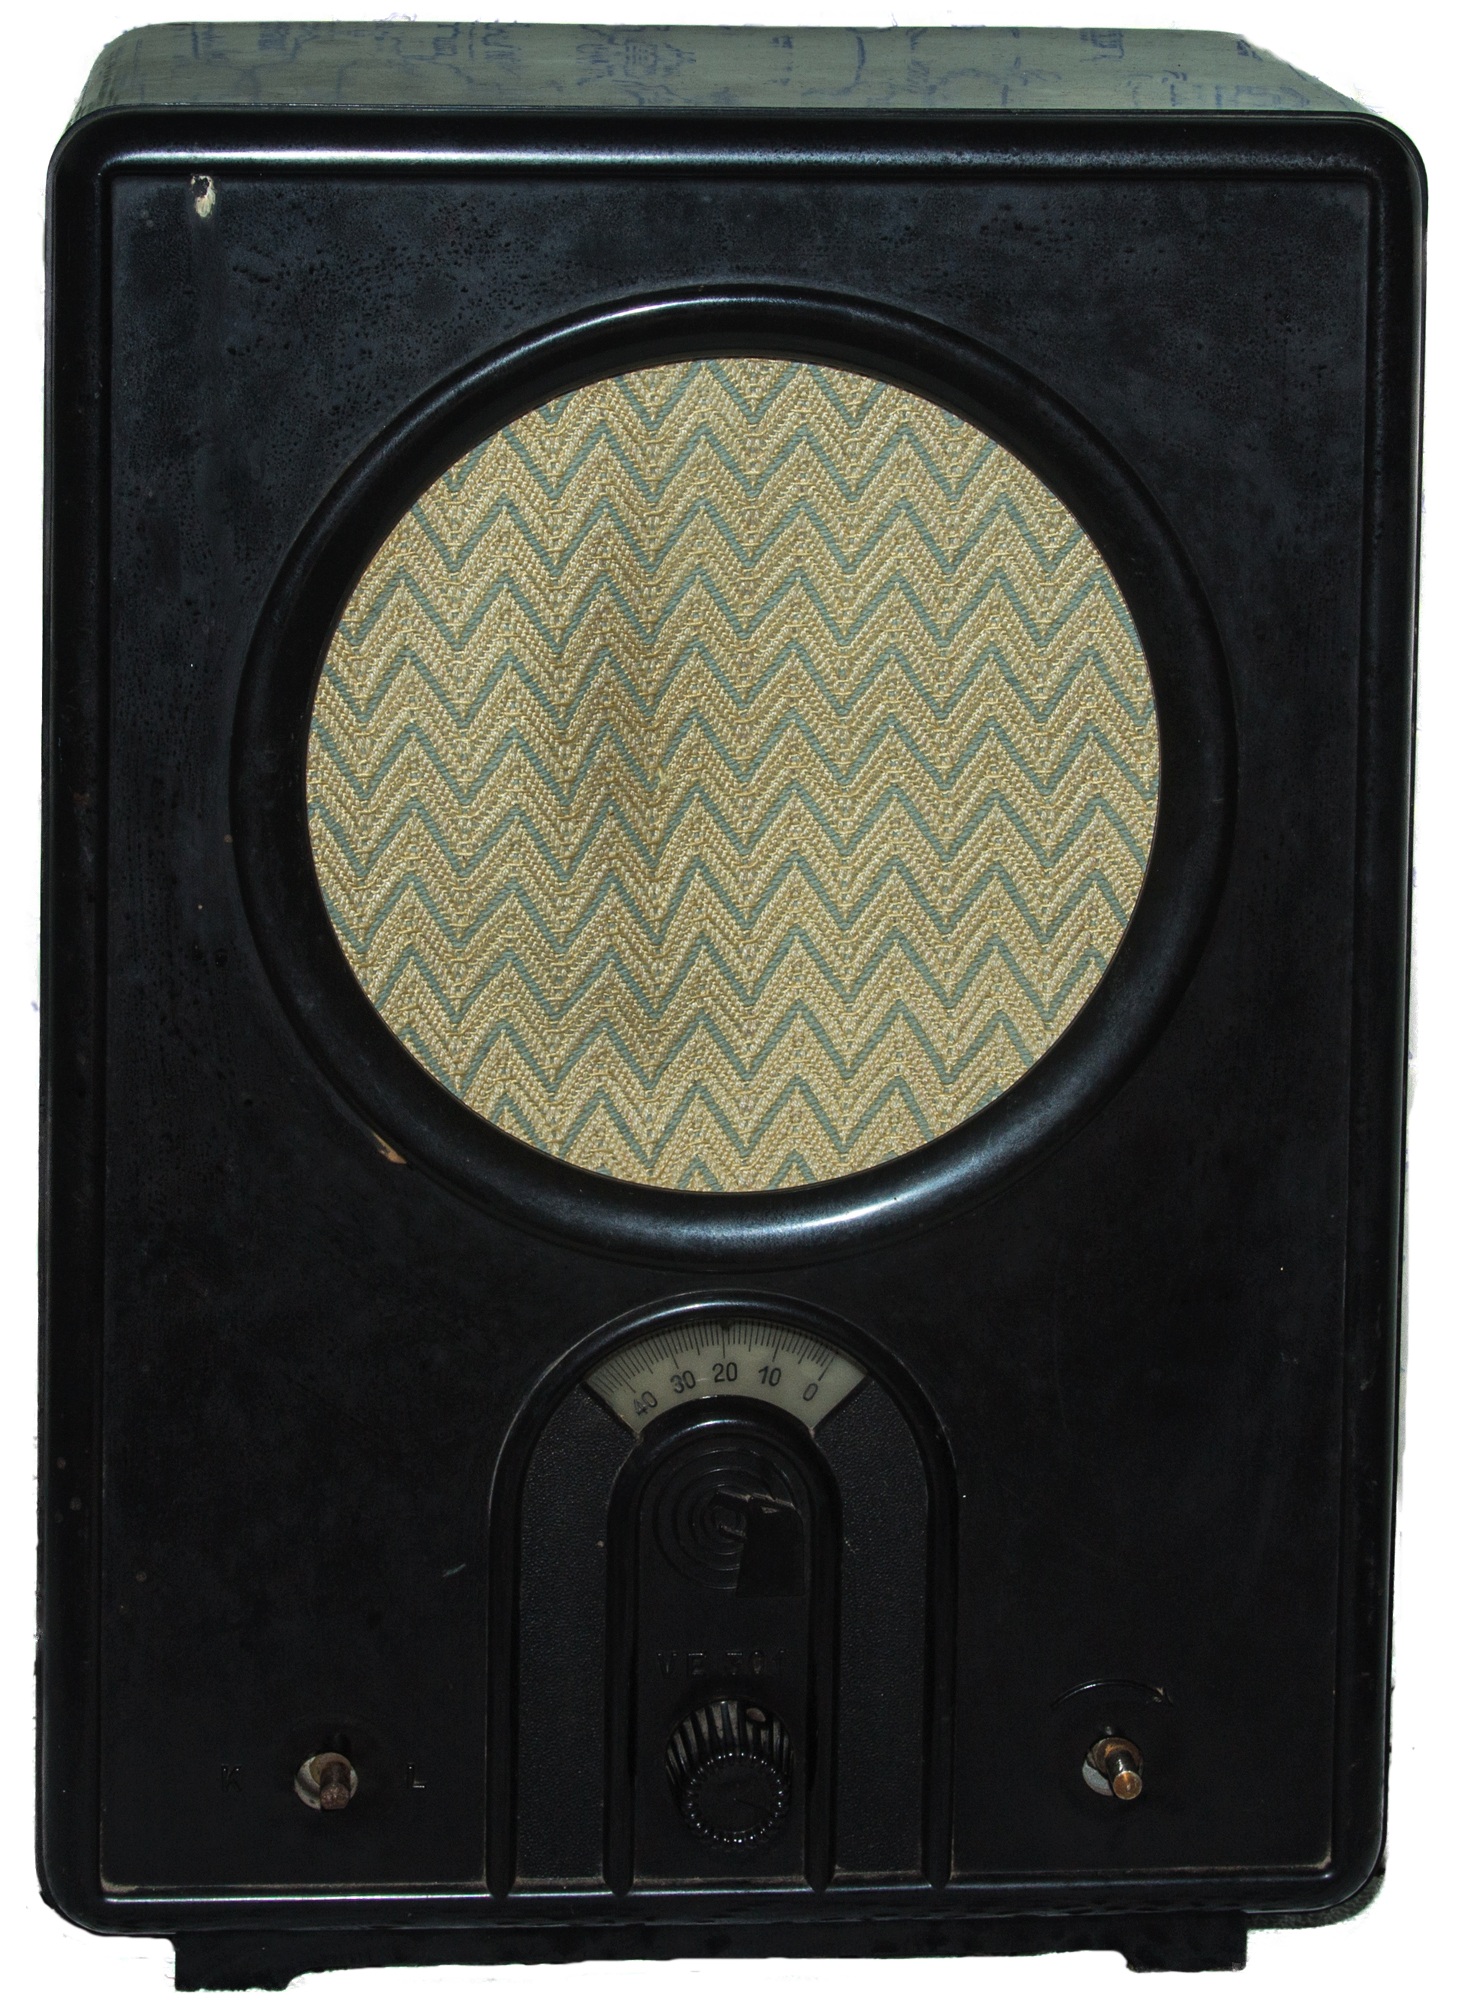
technology, old, nostalgia, radio, human body, audio, eye, subwoofer, organ, receiver, radio device, loudspeaker, audio equipment, car subwoofer, sound box